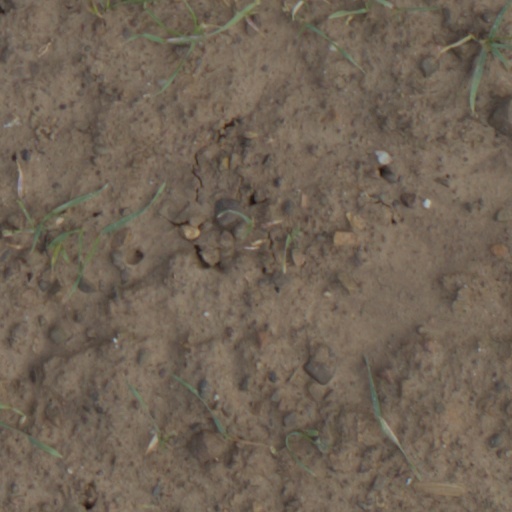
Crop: wheat